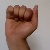
The image shows a hand gesture representing the letter 'A' in Indian Sign Language.